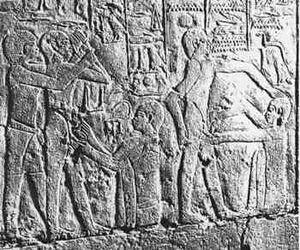
La circoncision, en latin : circumcisio, « fait de couper autour, découpe », désigne, dans sa forme la plus répandue, l’ablation totale ou partielle du prépuce, en supprimant ainsi ses fonctions et laissant le gland du pénis en permanence à découvert. Selon l’Organisation mondiale de la santé, en 2009, 661 millions d’hommes de plus de 15 ans seraient circoncis, soit environ 30 % de la population masculine mondiale.